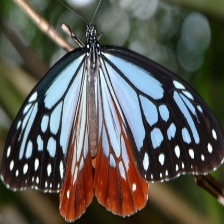
Species: CHESTNUT